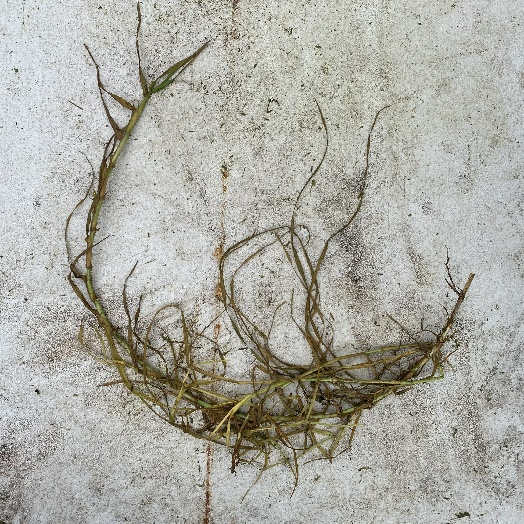
Label: generalcompost